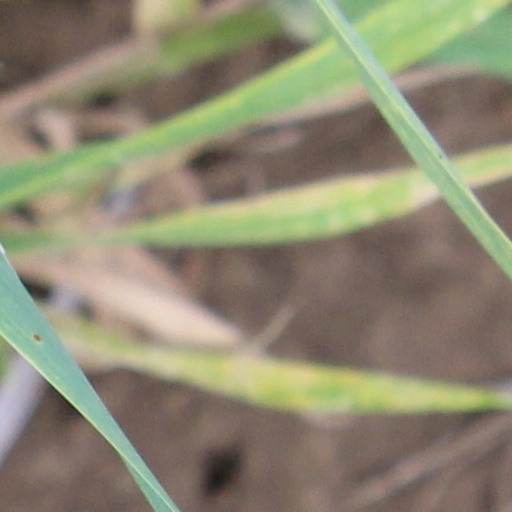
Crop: wheat